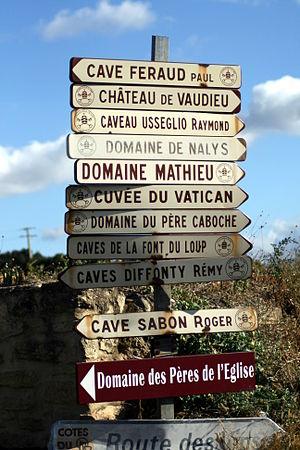
Signalisation des producteurs à Châteauneuf-du-Pape
Le châteauneuf-du-pape est un vin d'appellation d'origine contrôlée produit sur les communes de Châteauneuf-du-Pape, d'Orange, de Bédarrides, de Sorgues et de Courthézon, en Vaucluse.